Rapunzel

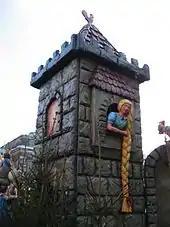
Rapunzel in Dresden, Saxony, Germany

Many scholars have interpreted "Maiden in the Tower" stories, which Rapunzel is a part of, as a metaphor for the protection of young women from pre-marital relationships by overzealous guardians. Scholars have drawn comparisons of the confinement of Rapunzel in her tower to that of a convent, where women's lives were highly controlled and they lived in exclusion from outsiders.